Beeston, Leeds

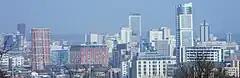
Looking towards Leeds city centre from Beeston Hill

Beeston is an inner-city area located close to Leeds city centre. It is severed from the areas to the north by the M621 motorway, separated from Middleton by Middleton Park and from Cottingley by the Leeds Outer Ring Road.